Zhongluotan station

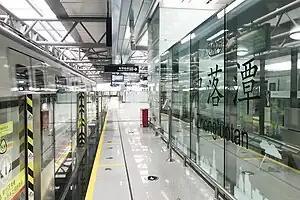
Platform 2

Zhongluotan station, is an elevated station of Line 14 of the Guangzhou Metro. It started operations on 28 December 2018.